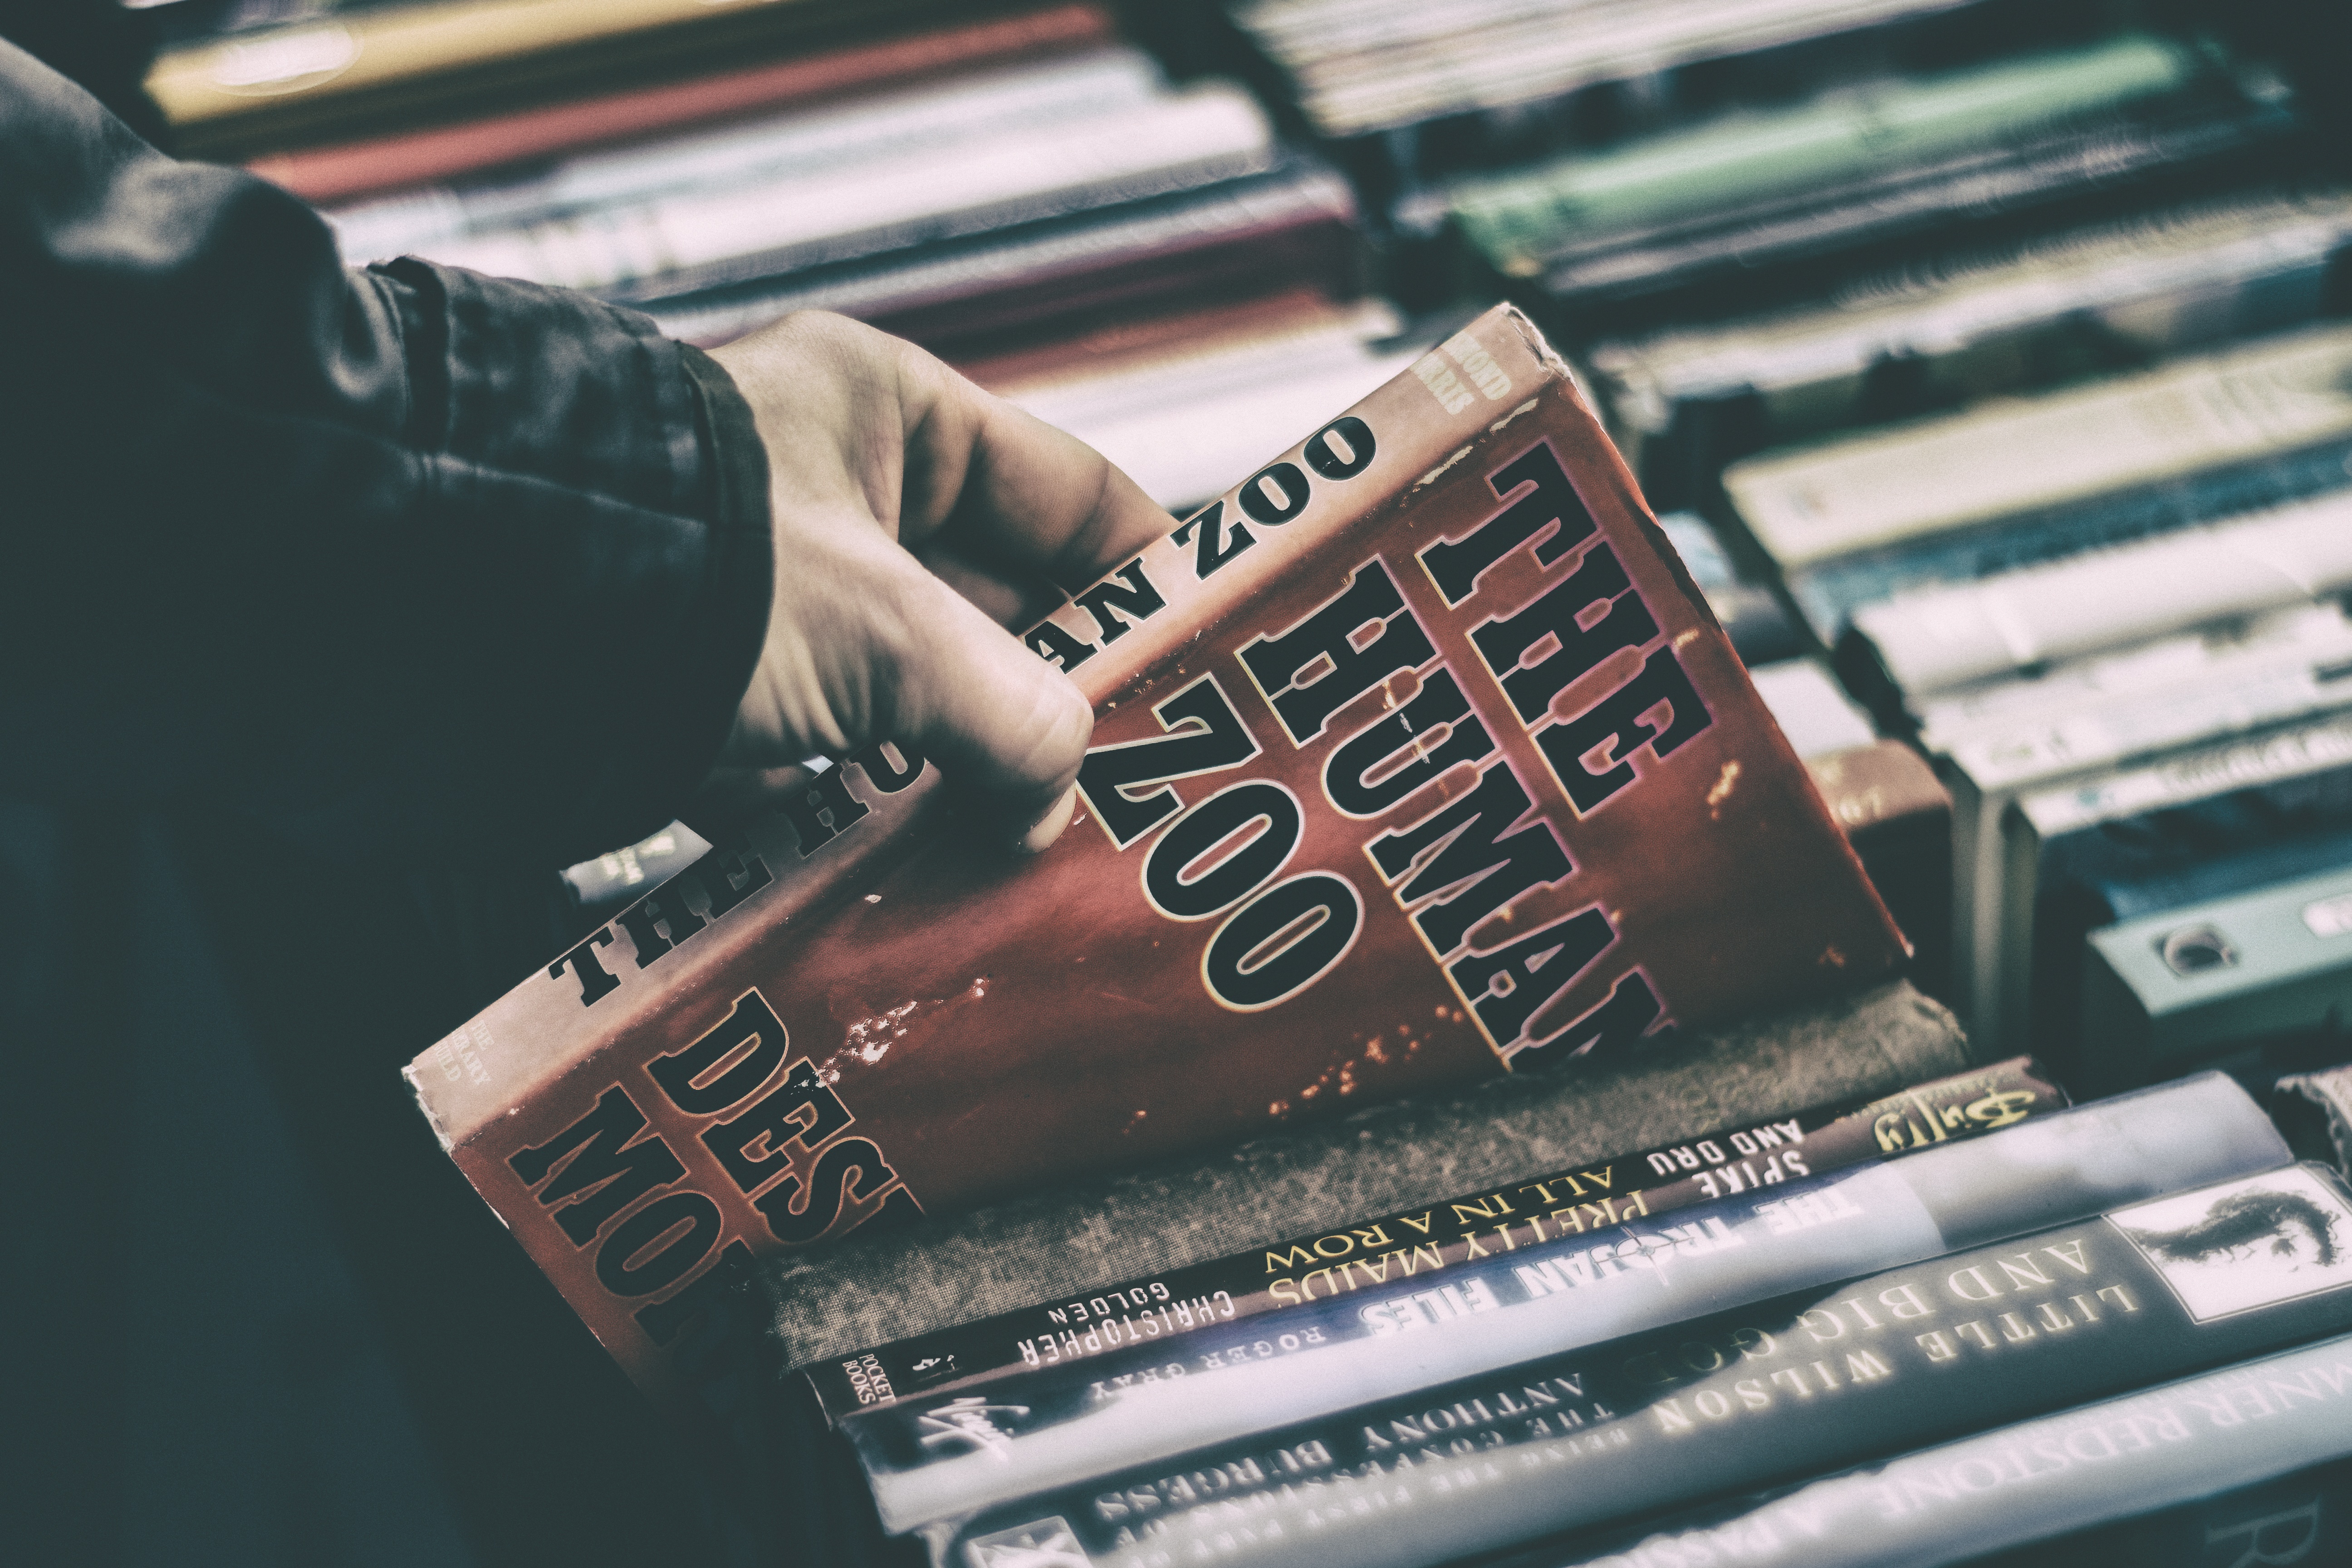
hand, book, color, black, hold, holding, book store, personal computer hardware